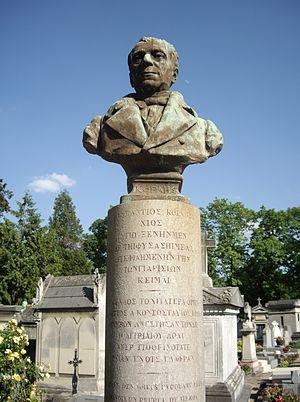
Cénotaphe d'Adamántios Koraïs, cimetière du Montparnasse, division 2. La sépulture de Koraïs fut transférée au Cimetière Premier d'Athènes en 1877. La colonne et le buste surmontant son cénotaphe furent érigés et inaugurés en 1895. Koraîs avait composé lui-même l'épitaphe inscrite sur la colonne. Traduction
Adamántios Koraïs, né le 27 avril 1748 à Smyrne et mort le 6 avril 1833 à Paris, était un érudit grec et l'un des esprits les plus vigoureux de son temps. Il fut le représentant de l'esprit des Lumières, et participa de façon décisive à la renaissance culturelle grecque, ainsi qu’à une prise de conscience pré-révolutionnaire en Grèce. Son activité philologique inlassable et ses travaux d'éditions de textes grecs anciens en font le pionnier de la philologie grecque moderne. La puissance de sa réflexion politique lui a conféré un prestige et un rayonnement exceptionnels, tant à Paris, où il vécut une grande partie de sa vie, qu'en Grèce.